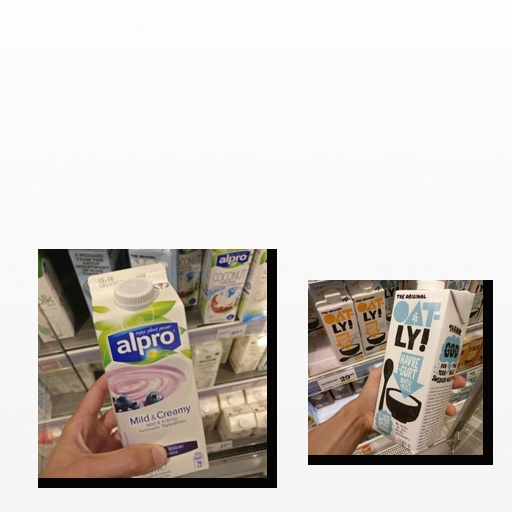
Food items: oatghurt, blueberry_soyghurt